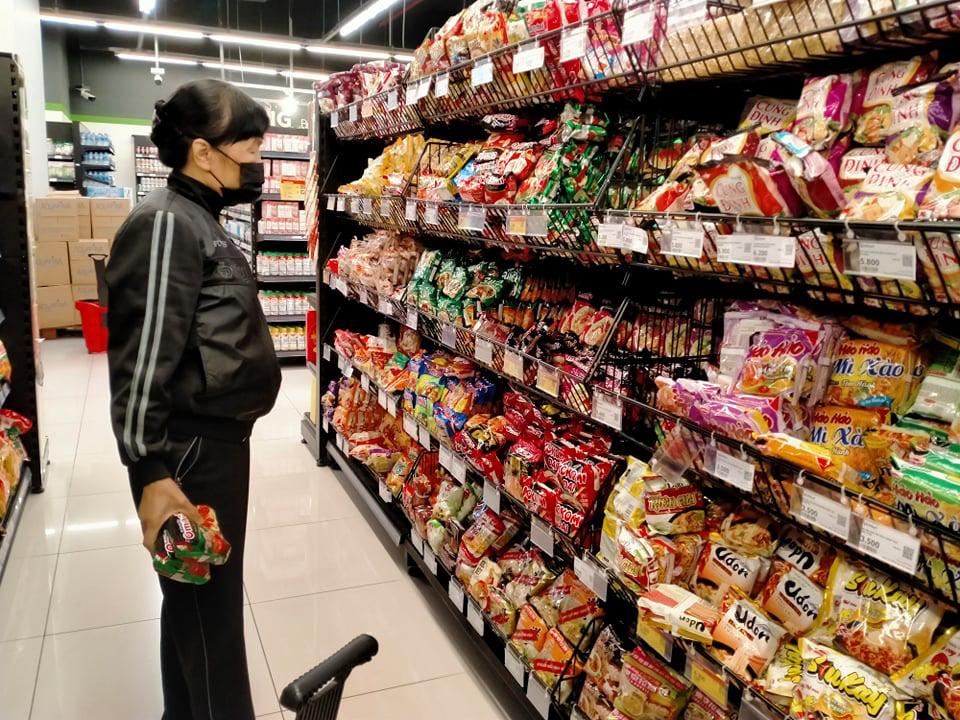
mọt người phụ nữ đang dứung trước quầy hàng mì tôm